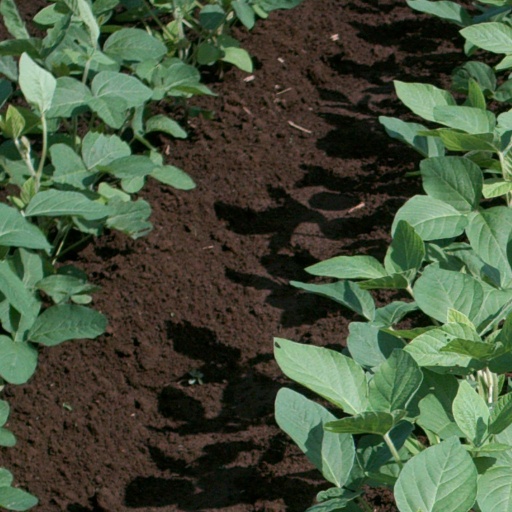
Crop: soybean